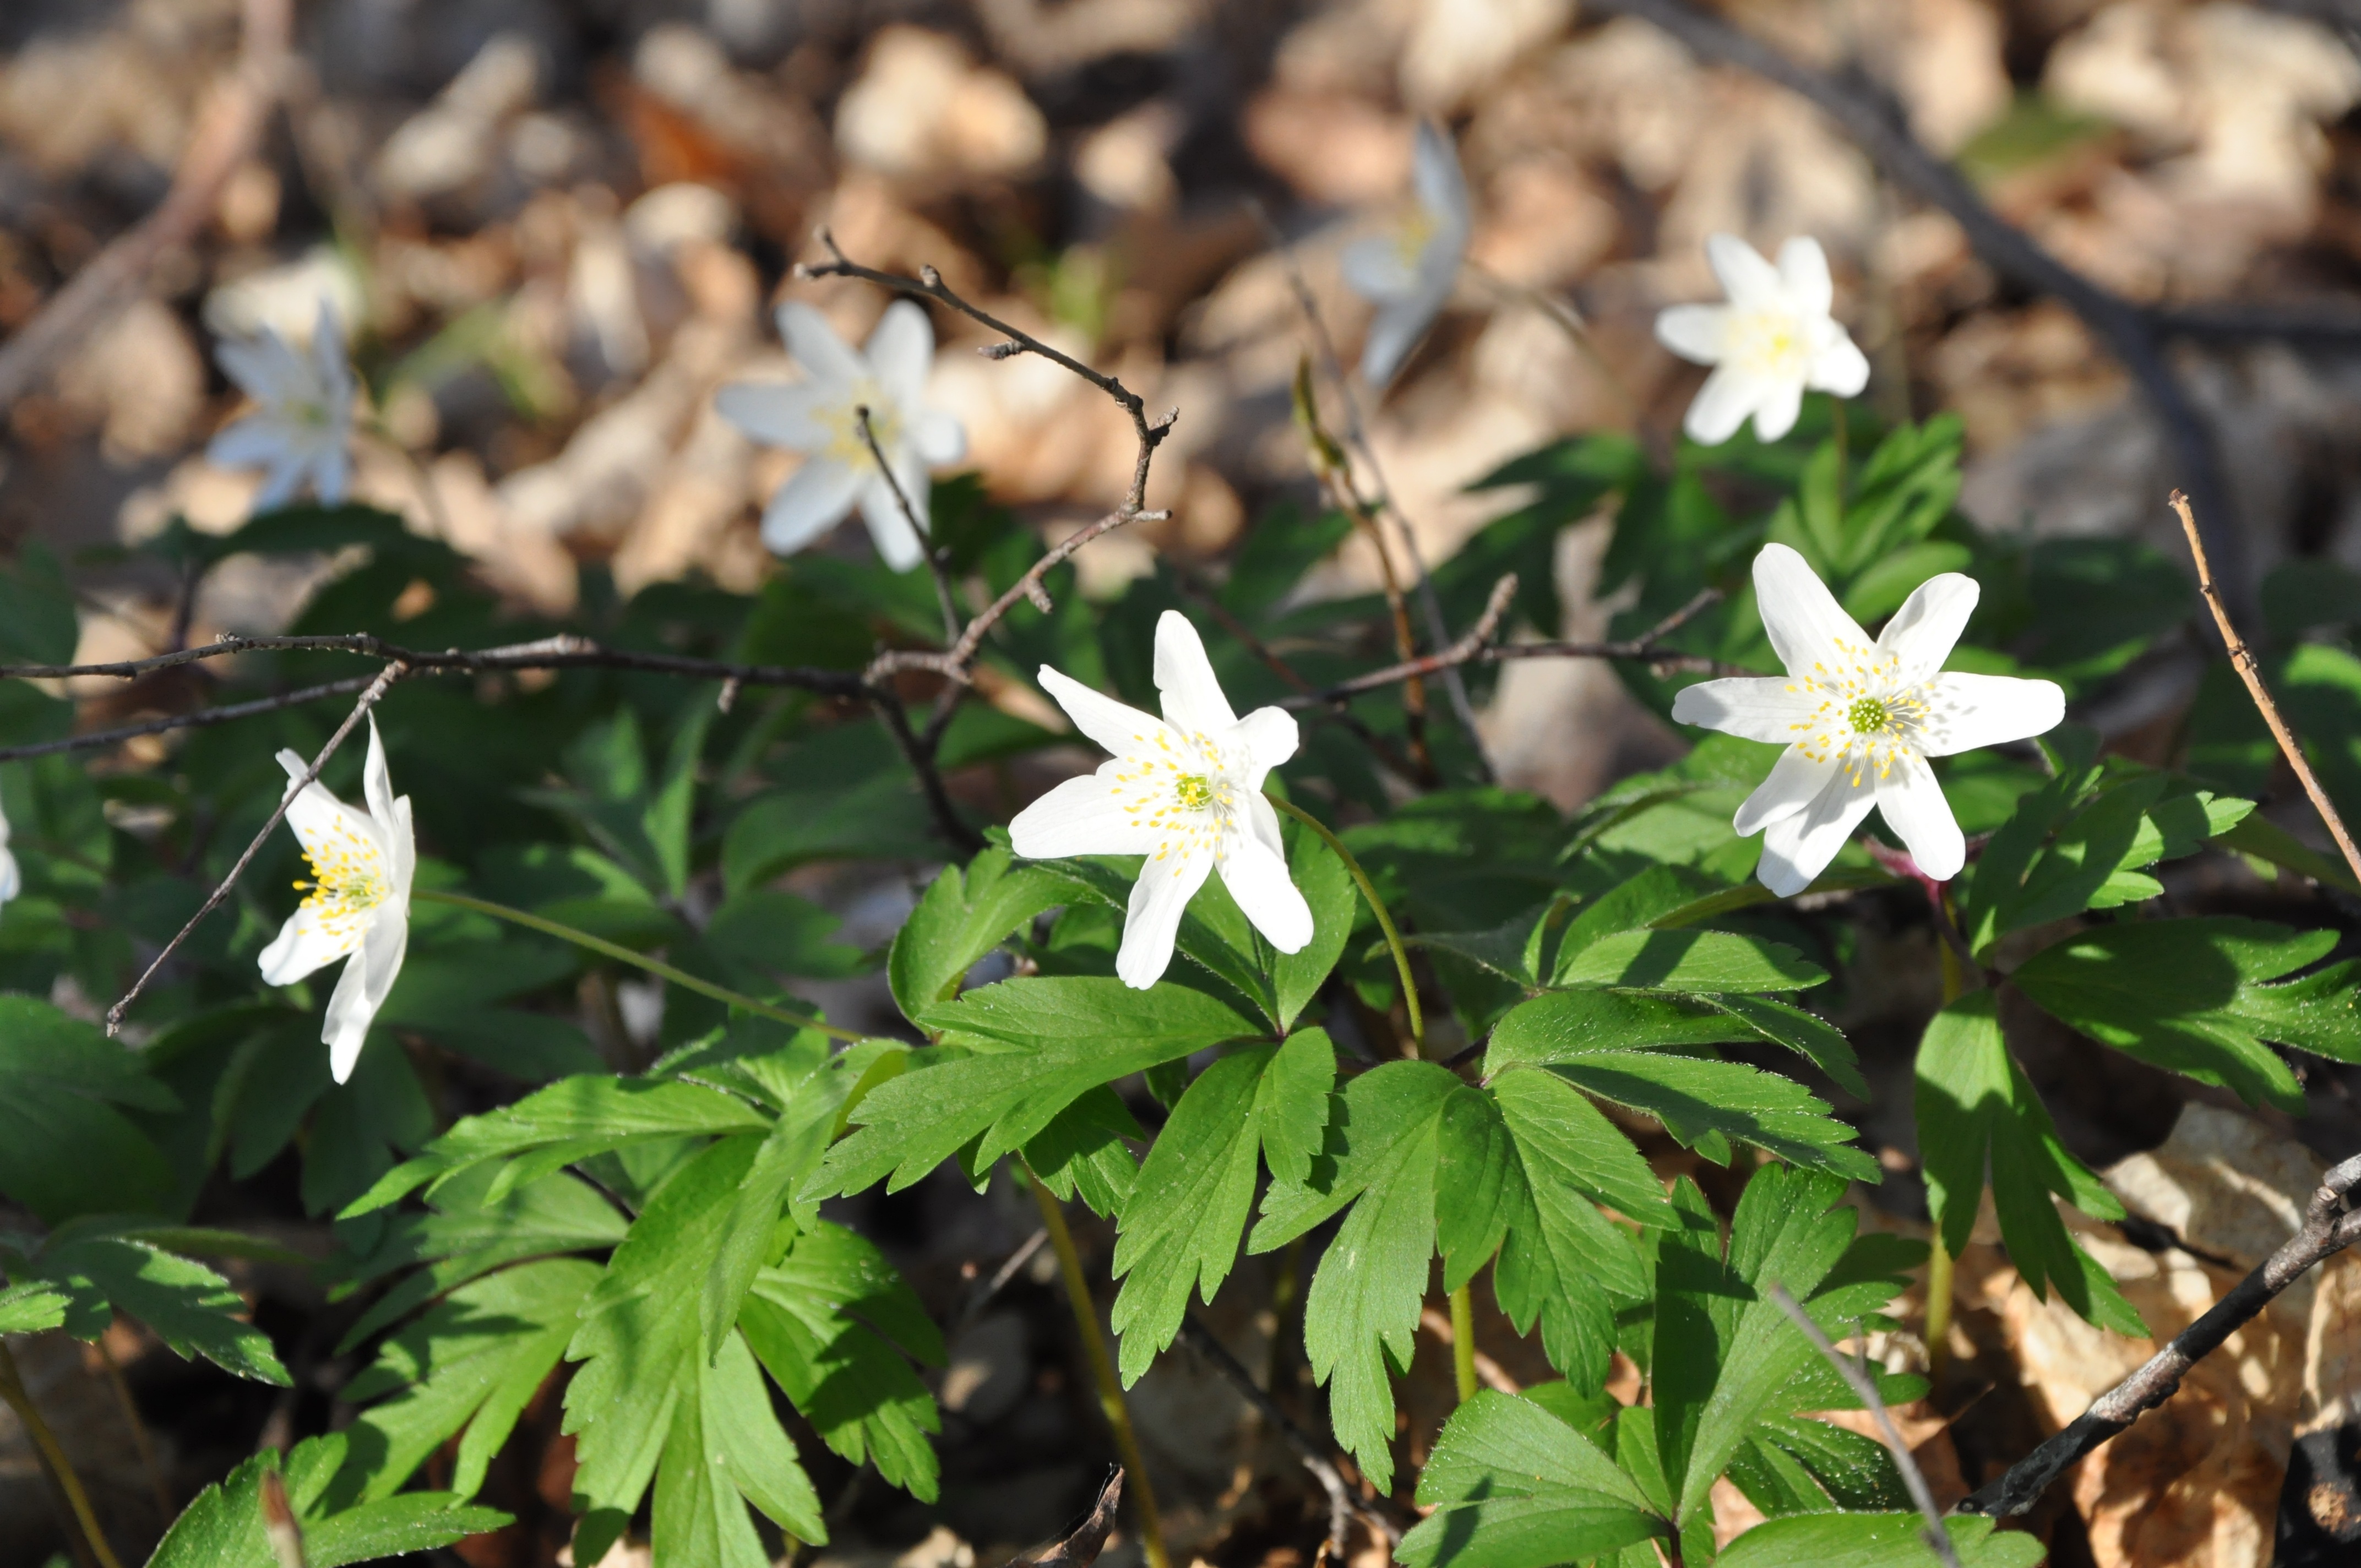
nature, forest, plant, leaf, flower, spring, botany, flora, wildflower, flowers, shrub, flowering plant, land plant